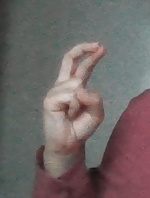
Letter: zay